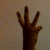
The image shows a hand gesture representing the number 6 in Indian Sign Language.